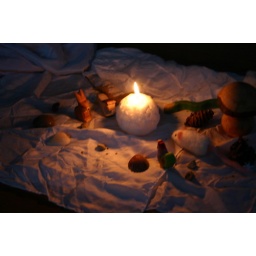
The animals, plants and stones gather around the Light.